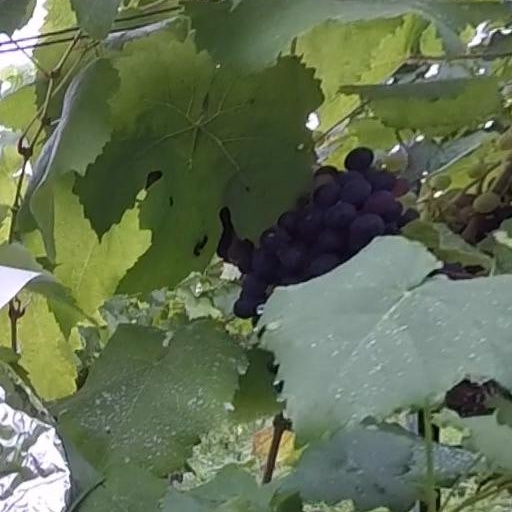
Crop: grape